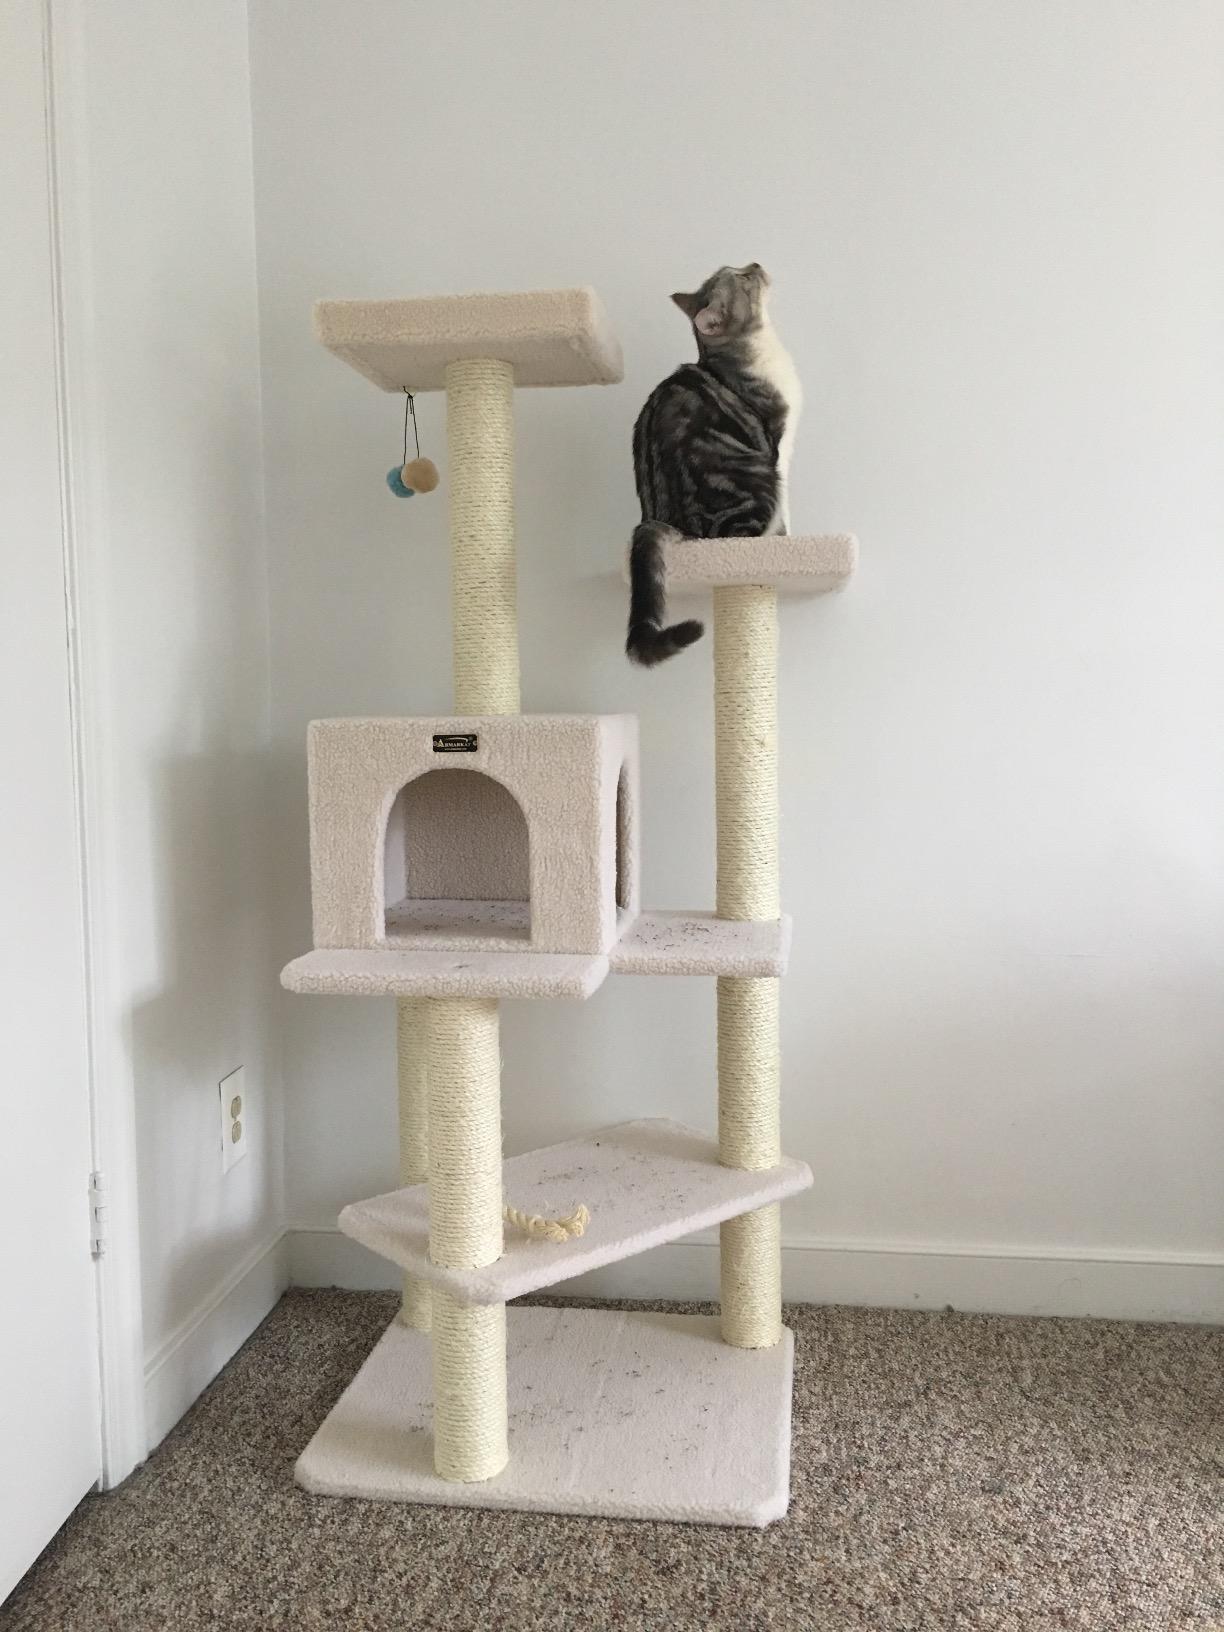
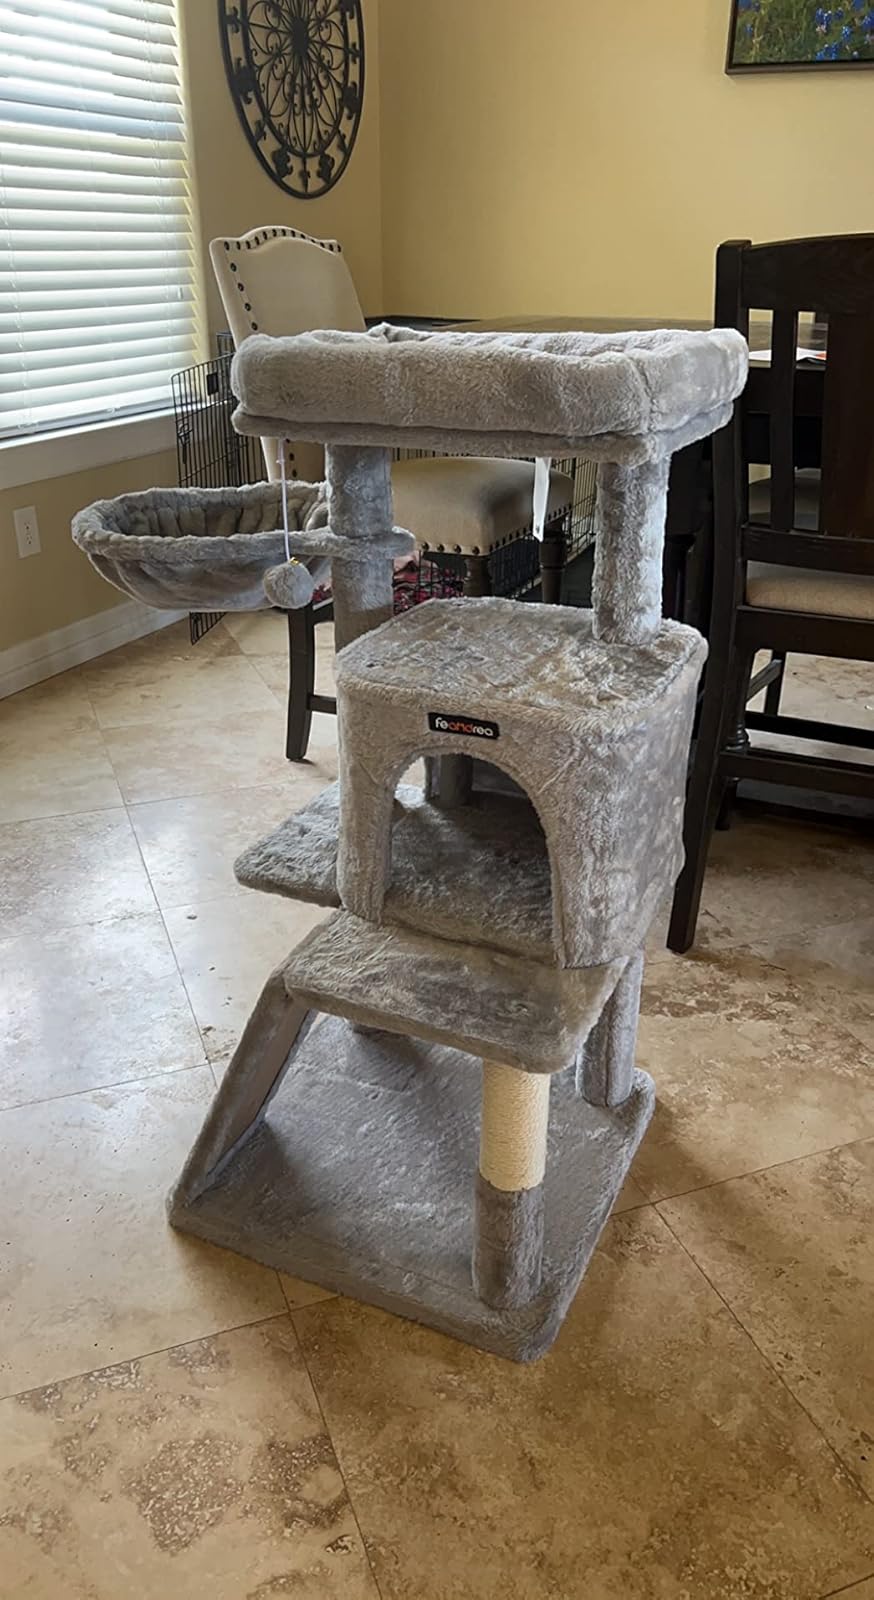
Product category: items_cat tree
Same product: no